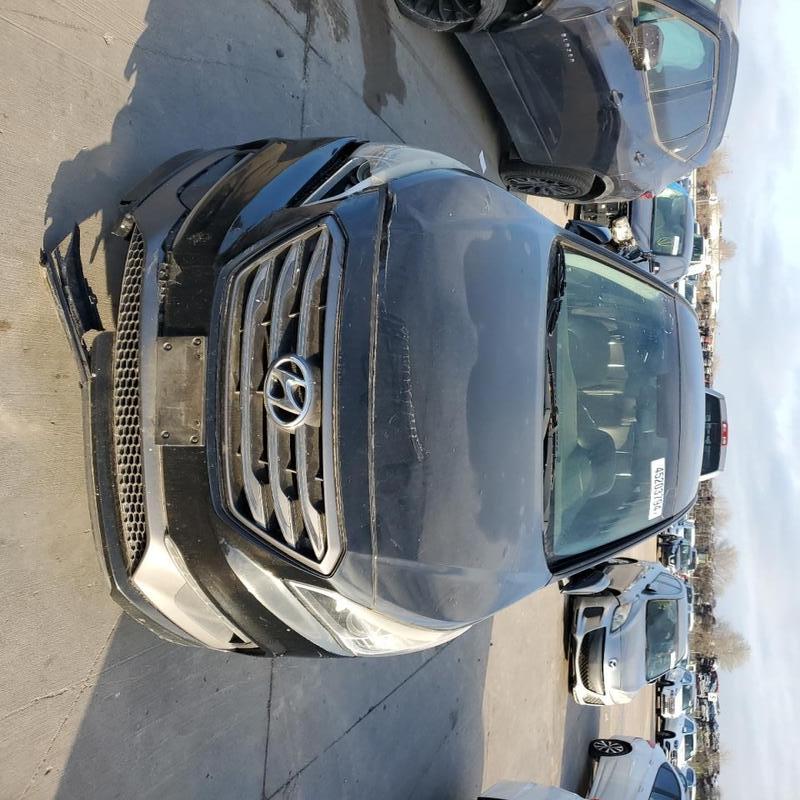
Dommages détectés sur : pare-choc avant, capot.
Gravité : majeur